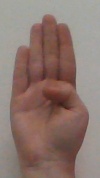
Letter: kaaf